Celeste Ntuli

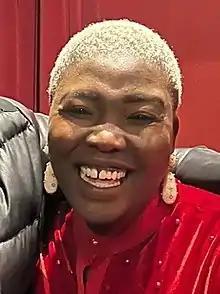

Celeste Ntuli (born 25 August 1979) is a South African comedian and actress. She is popularly referred to as the queen of the Zulu comedy and she is known for being the first local female comic to record a one woman show DVD.